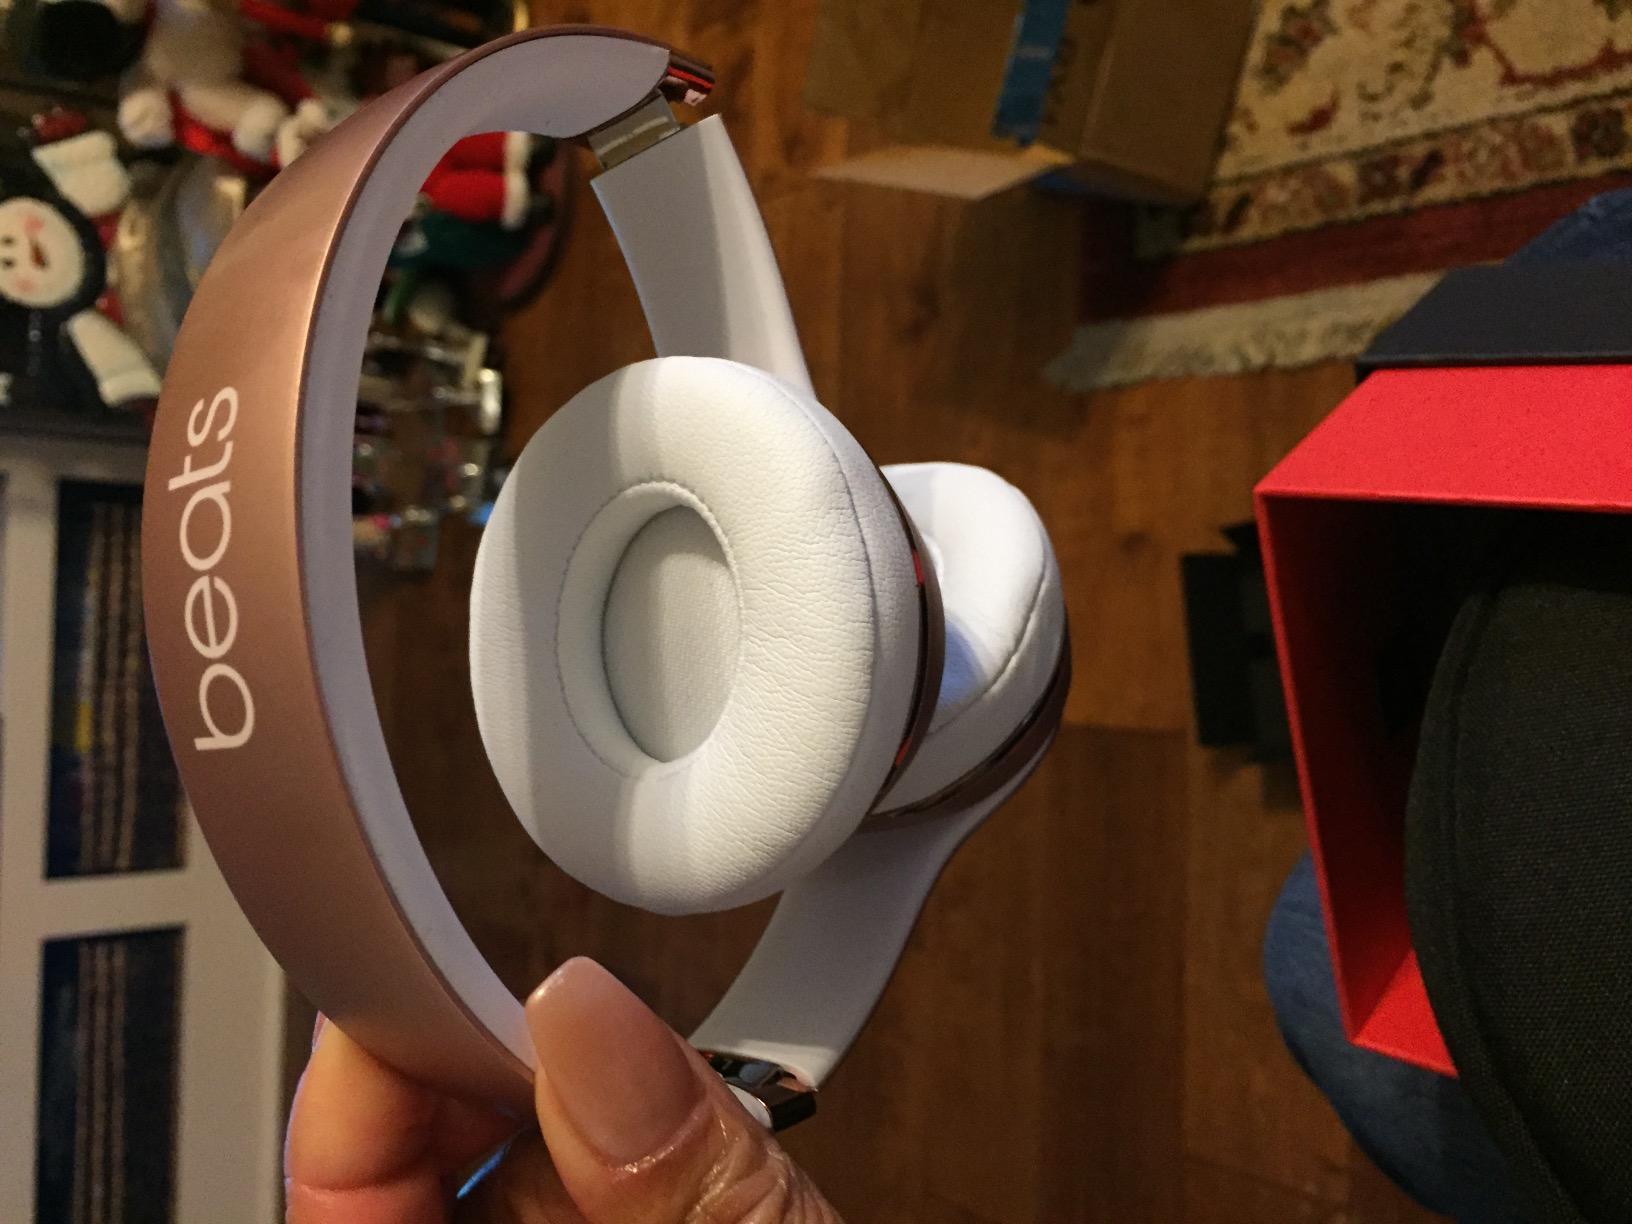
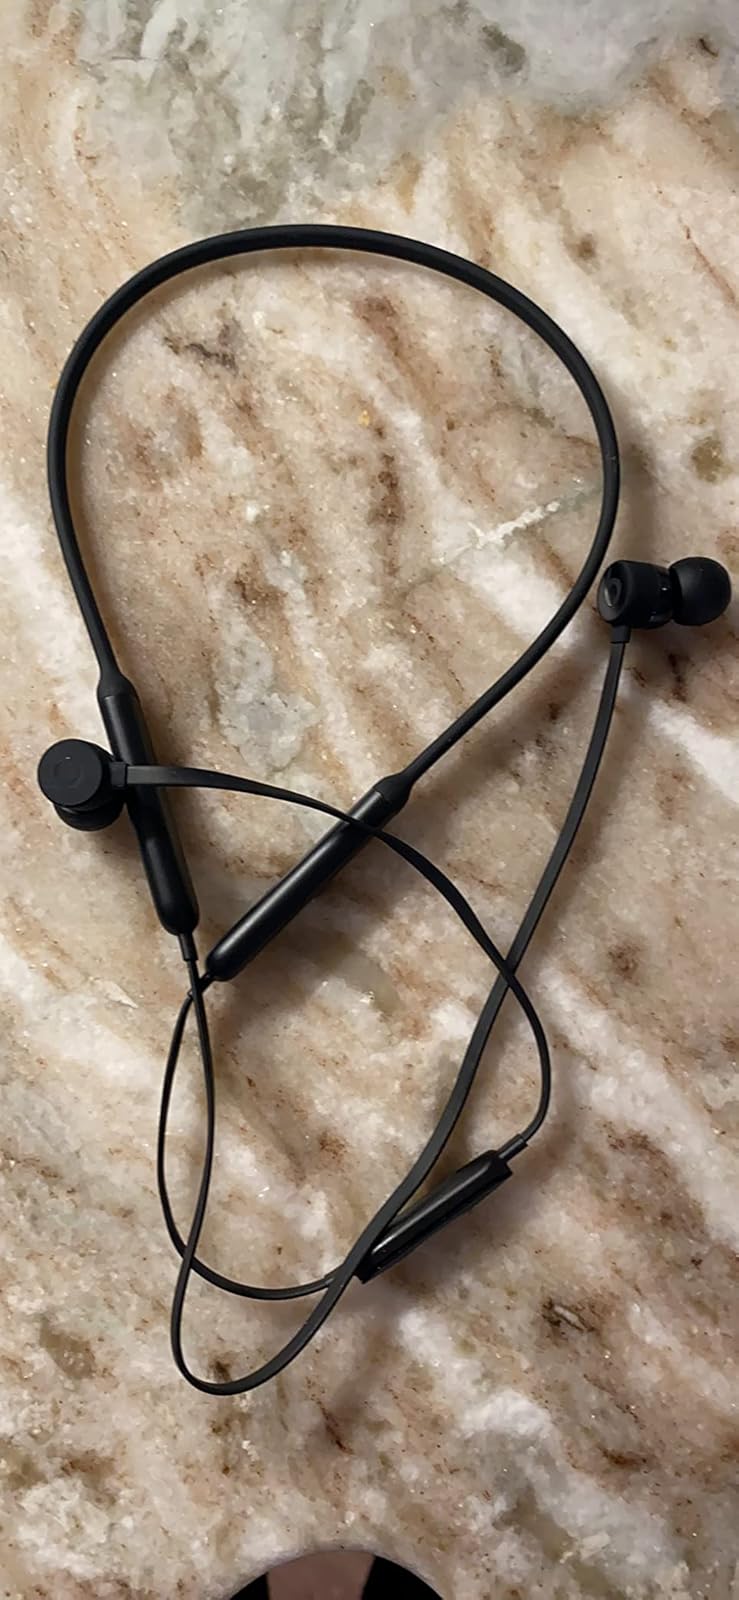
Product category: headphones
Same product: no